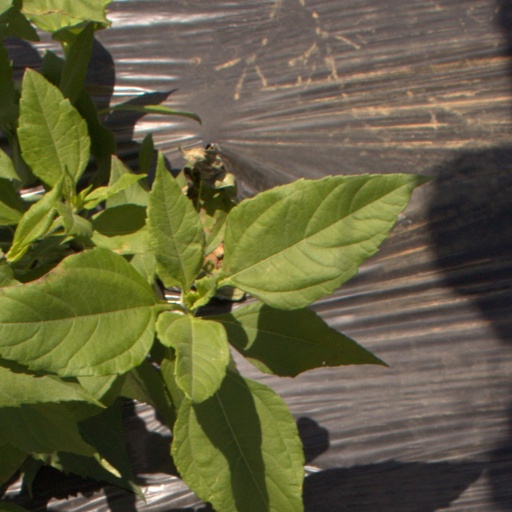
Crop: Jerusalem artichoke